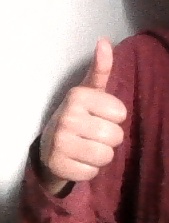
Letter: aleff